First Battle of Bud Dajo

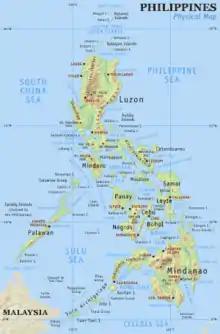
Map of the Philippines

The first battle at Bud Dajo took place during the final days of General Leonard Wood's term as governor of the Moro Province. Wood's term was a time of great reform. Some of these reforms, including the abolition of slavery and the imposition of the "cedula", as a registration poll tax, were unpopular with his Moro (Muslim) subjects. The "cedula" was especially unpopular, since the Moros interpreted it as a form of tribute, and according to Vic Hurley, Moro participation in the cedula was very low, even after 30 years of American occupation. These reforms, coupled with the general resentment of foreign Christian occupiers, created a tense and hostile atmosphere during Wood's tenure, and the heaviest and bloodiest fighting during the American occupation of Mindanao and Sulu Province took place under his watch.